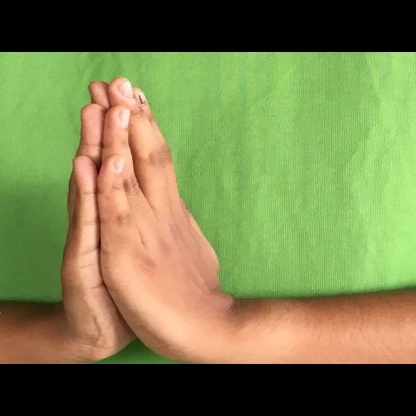
Mudra: Anjali